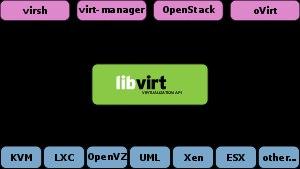
libvirt est une bibliothèque, une API, un daemon et des outils en logiciel libre de gestion de la virtualisation. Elle est notamment utilisée par KVM, Xen, VMware ESX, QEMU et d'autres solutions de virtualisation. Elle est notamment utilisée par la couche d'orchestration des hyperviseurs.
OpenVZ est une technique de virtualisation de niveau système d'exploitation basée sur le noyau Linux. Cette technique de virtualisation de niveau système d'exploitation est souvent appelée conteneurisation et les instances sont appelées conteneur. OpenVZ permet à un serveur physique d'exécuter de multiples instances de systèmes d'exploitation isolés, qualifiées de serveurs privés virtuels ou environnements virtuels.